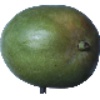
Label: mango